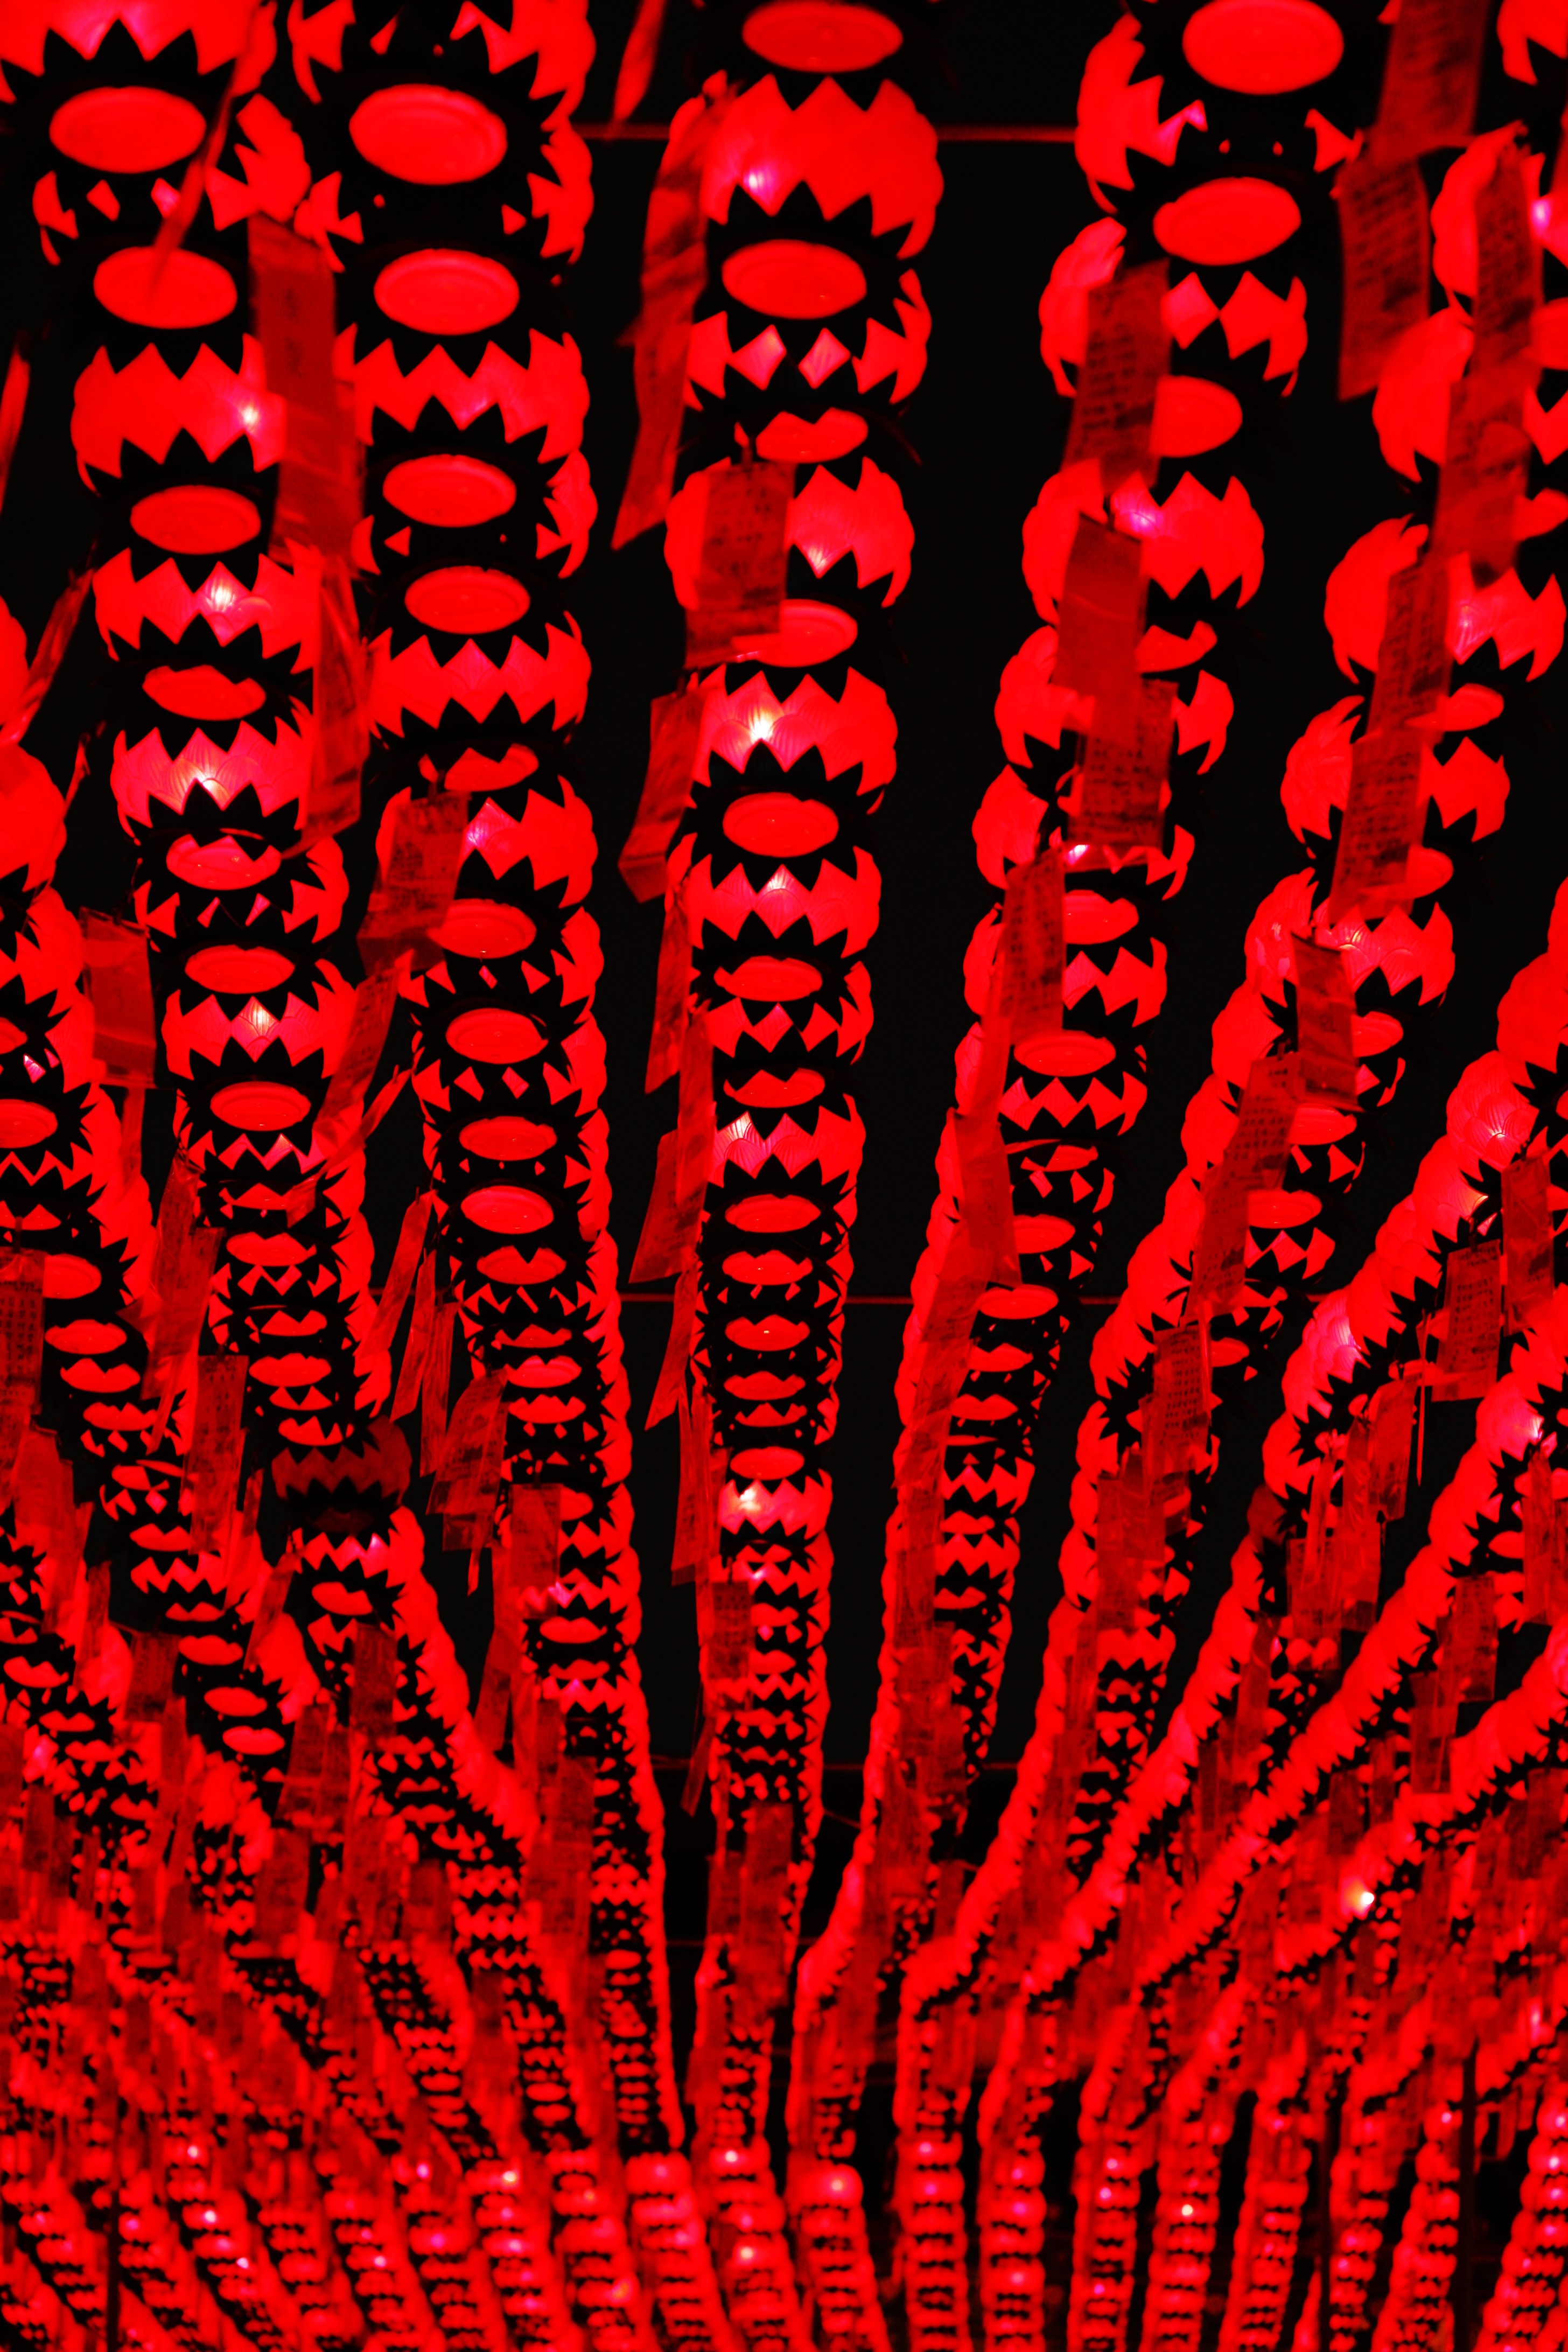
flower, pattern, line, lantern, red, asia, ornament, font, art, illustration, design, genesis, modern art, bongeunsa, buddha coming days